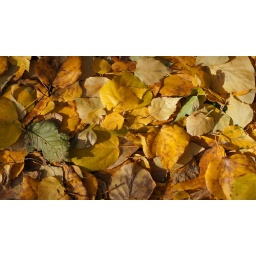
trees were already bare in this location